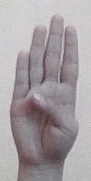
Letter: kaaf